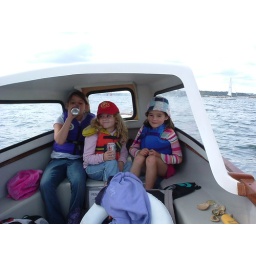
Three girls in a boat